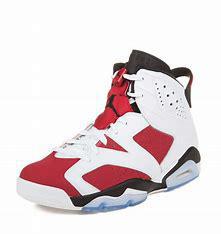
Brand: Jordan
Model: 6 Retro